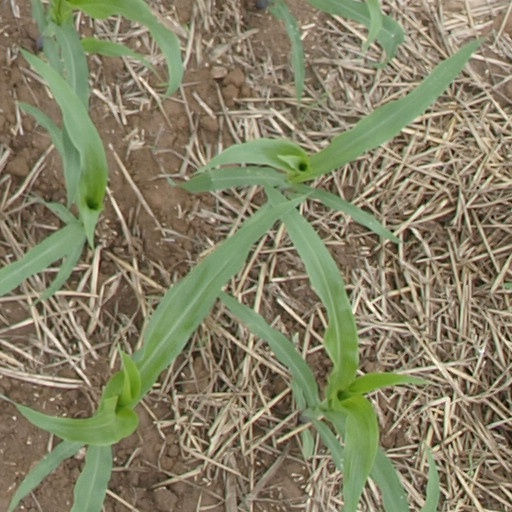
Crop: maize; corn